Fox Terrier

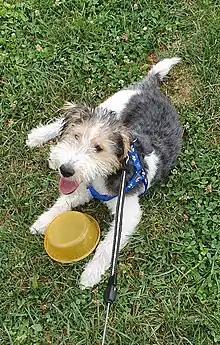
Four-month-old Wire Fox Terrier puppy playing with water bowl

Fox Terriers are two different breeds of the terrier dog type: the Smooth Fox Terrier and the Wire Fox Terrier. Both of these breeds originated in the 19th century from a handful of dogs who are descended from earlier varieties of British terriers, and are related to other modern white terrier breeds. In addition, a number of breeds have diverged from these two main types of fox terrier and have been recognised separately, including the Jack Russell Terrier, Miniature Fox Terrier and Rat Terrier. The Wire and Smooth Fox Terriers share similar characteristics, the main differences being in the coat and markings. They have been successful in conformation shows, more prominently in America than their homeland.